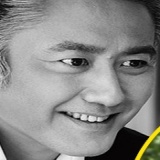
diễn viên Ngô Tú Ba